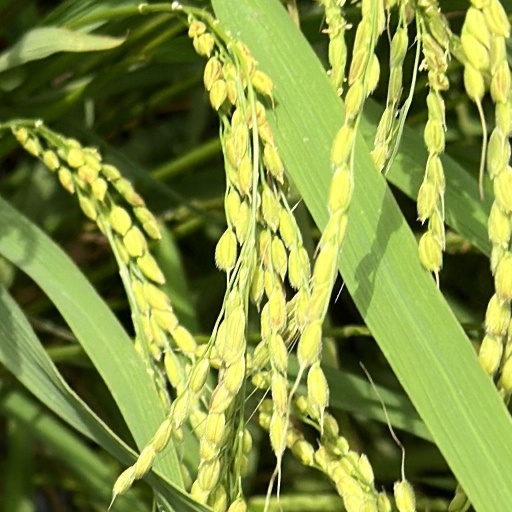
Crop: rice